Fluting (architecture)

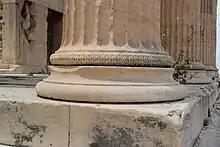
Ionic base, North Porch of the Erechtheum, Athens

Columns in buildings of the Doric order were almost always fluted; the unfluted columns of the temple of Segesta in Sicily are one of the reasons that archaeologists believe the temple was never completed, probably because of war. They demonstrate that the plain columns, made of several circular "drums", were put into place before the flutes were carved, so ensuring the grooves matched up perfectly.